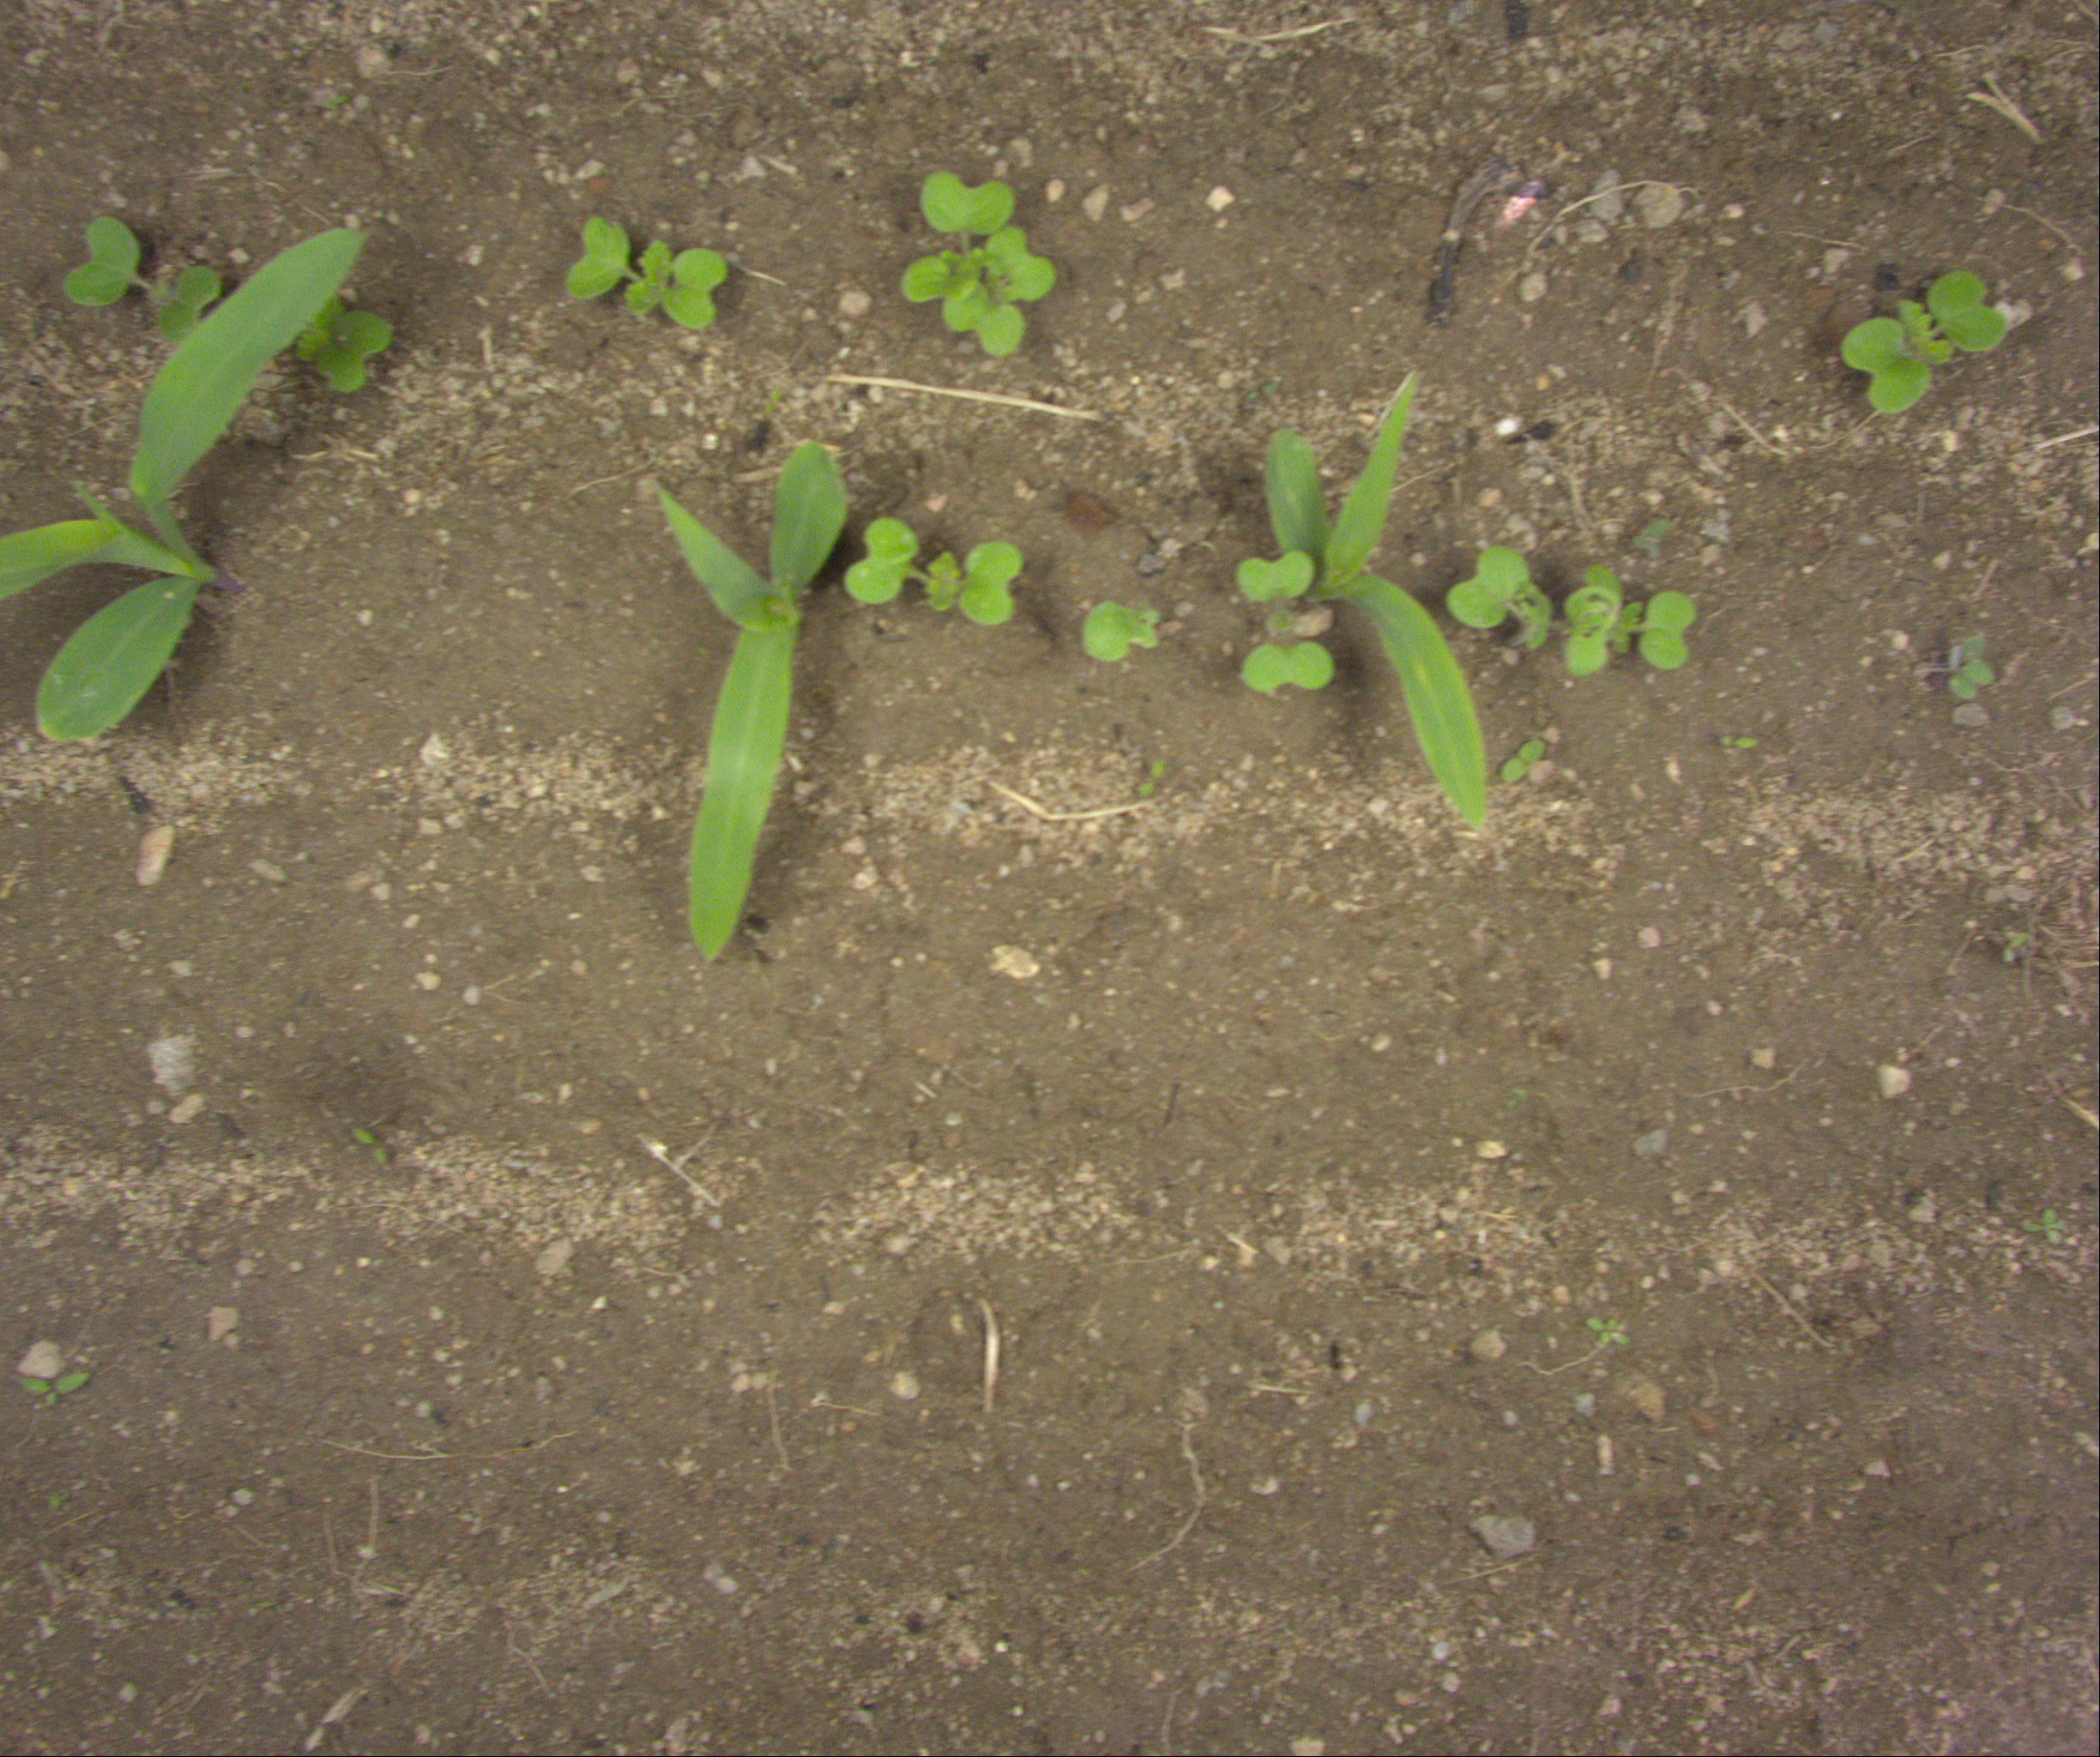
Crop: maize
Objects: maize, maize, maize, stem_maize, stem_maize, stem_maize